Militia (British Empire)

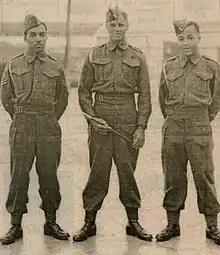
Warrant Officer and NCOs of the Bermuda Militia Artillery at St. David's Battery ca. 1944

With the build up of regular forces of the Bermuda Garrison, the Parliament of Bermuda allowed the Militia Act to lapse following the War of 1812 as the Militia had come to be seen as superfluous. The national (ie, "British") government was unable to compel the colonial government to raise reserve forces again until the 1890s, when the Bermuda Militia Artillery (BMA) and the Bermuda Volunteer Rifle Corps (BVRC) were raised (the latter being a Volunteer Force, rather than Militia, unit). These would be joined in the 1930s by the Bermuda Militia Infantry (BMI) and the Bermuda Volunteer Engineers (BVE). The BMA (a sub-unit of the Royal Artillery) and BVRC, which were embodied for the duration of the First World War and each sent two contingents to the Western Front, were both re-organised as Territorial units in the 1920s but their names were not modified to reflect this. The BMI and BVE were raised as territorials, and their names were always misnomers. All four were embodied for the duration of the Second World War, sending contingents and individuals to parent corps or other forces or units overseas. The 1949 Defence Act re-organised the Bermudian territorials, with only the BMA and the BVRC retained (the latter re-named the "Bermuda Rifles"). The Bermuda Militia Artillery (which converted to infantry in 1953, but retained the same name and continued to be badged as Royal Artillery) and Bermuda Rifles amalgamated in 1965 to form the "Bermuda Regiment" (since 2015, the Royal Bermuda Regiment).